Sad and Painful Search: Office Lady Essay

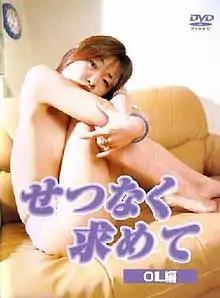
DVD cover for "Sad and Painful Search- Office Lady Essay" (2000)

is a 2000 Japanese Pink film directed by Tarō Araki. It was chosen as Best Film of the year at the Pink Grand Prix ceremony. Tomohiro Okada was given the Best Actor award and cinematographer Shōji Shimizu was also awarded for his work on the film at the ceremony.